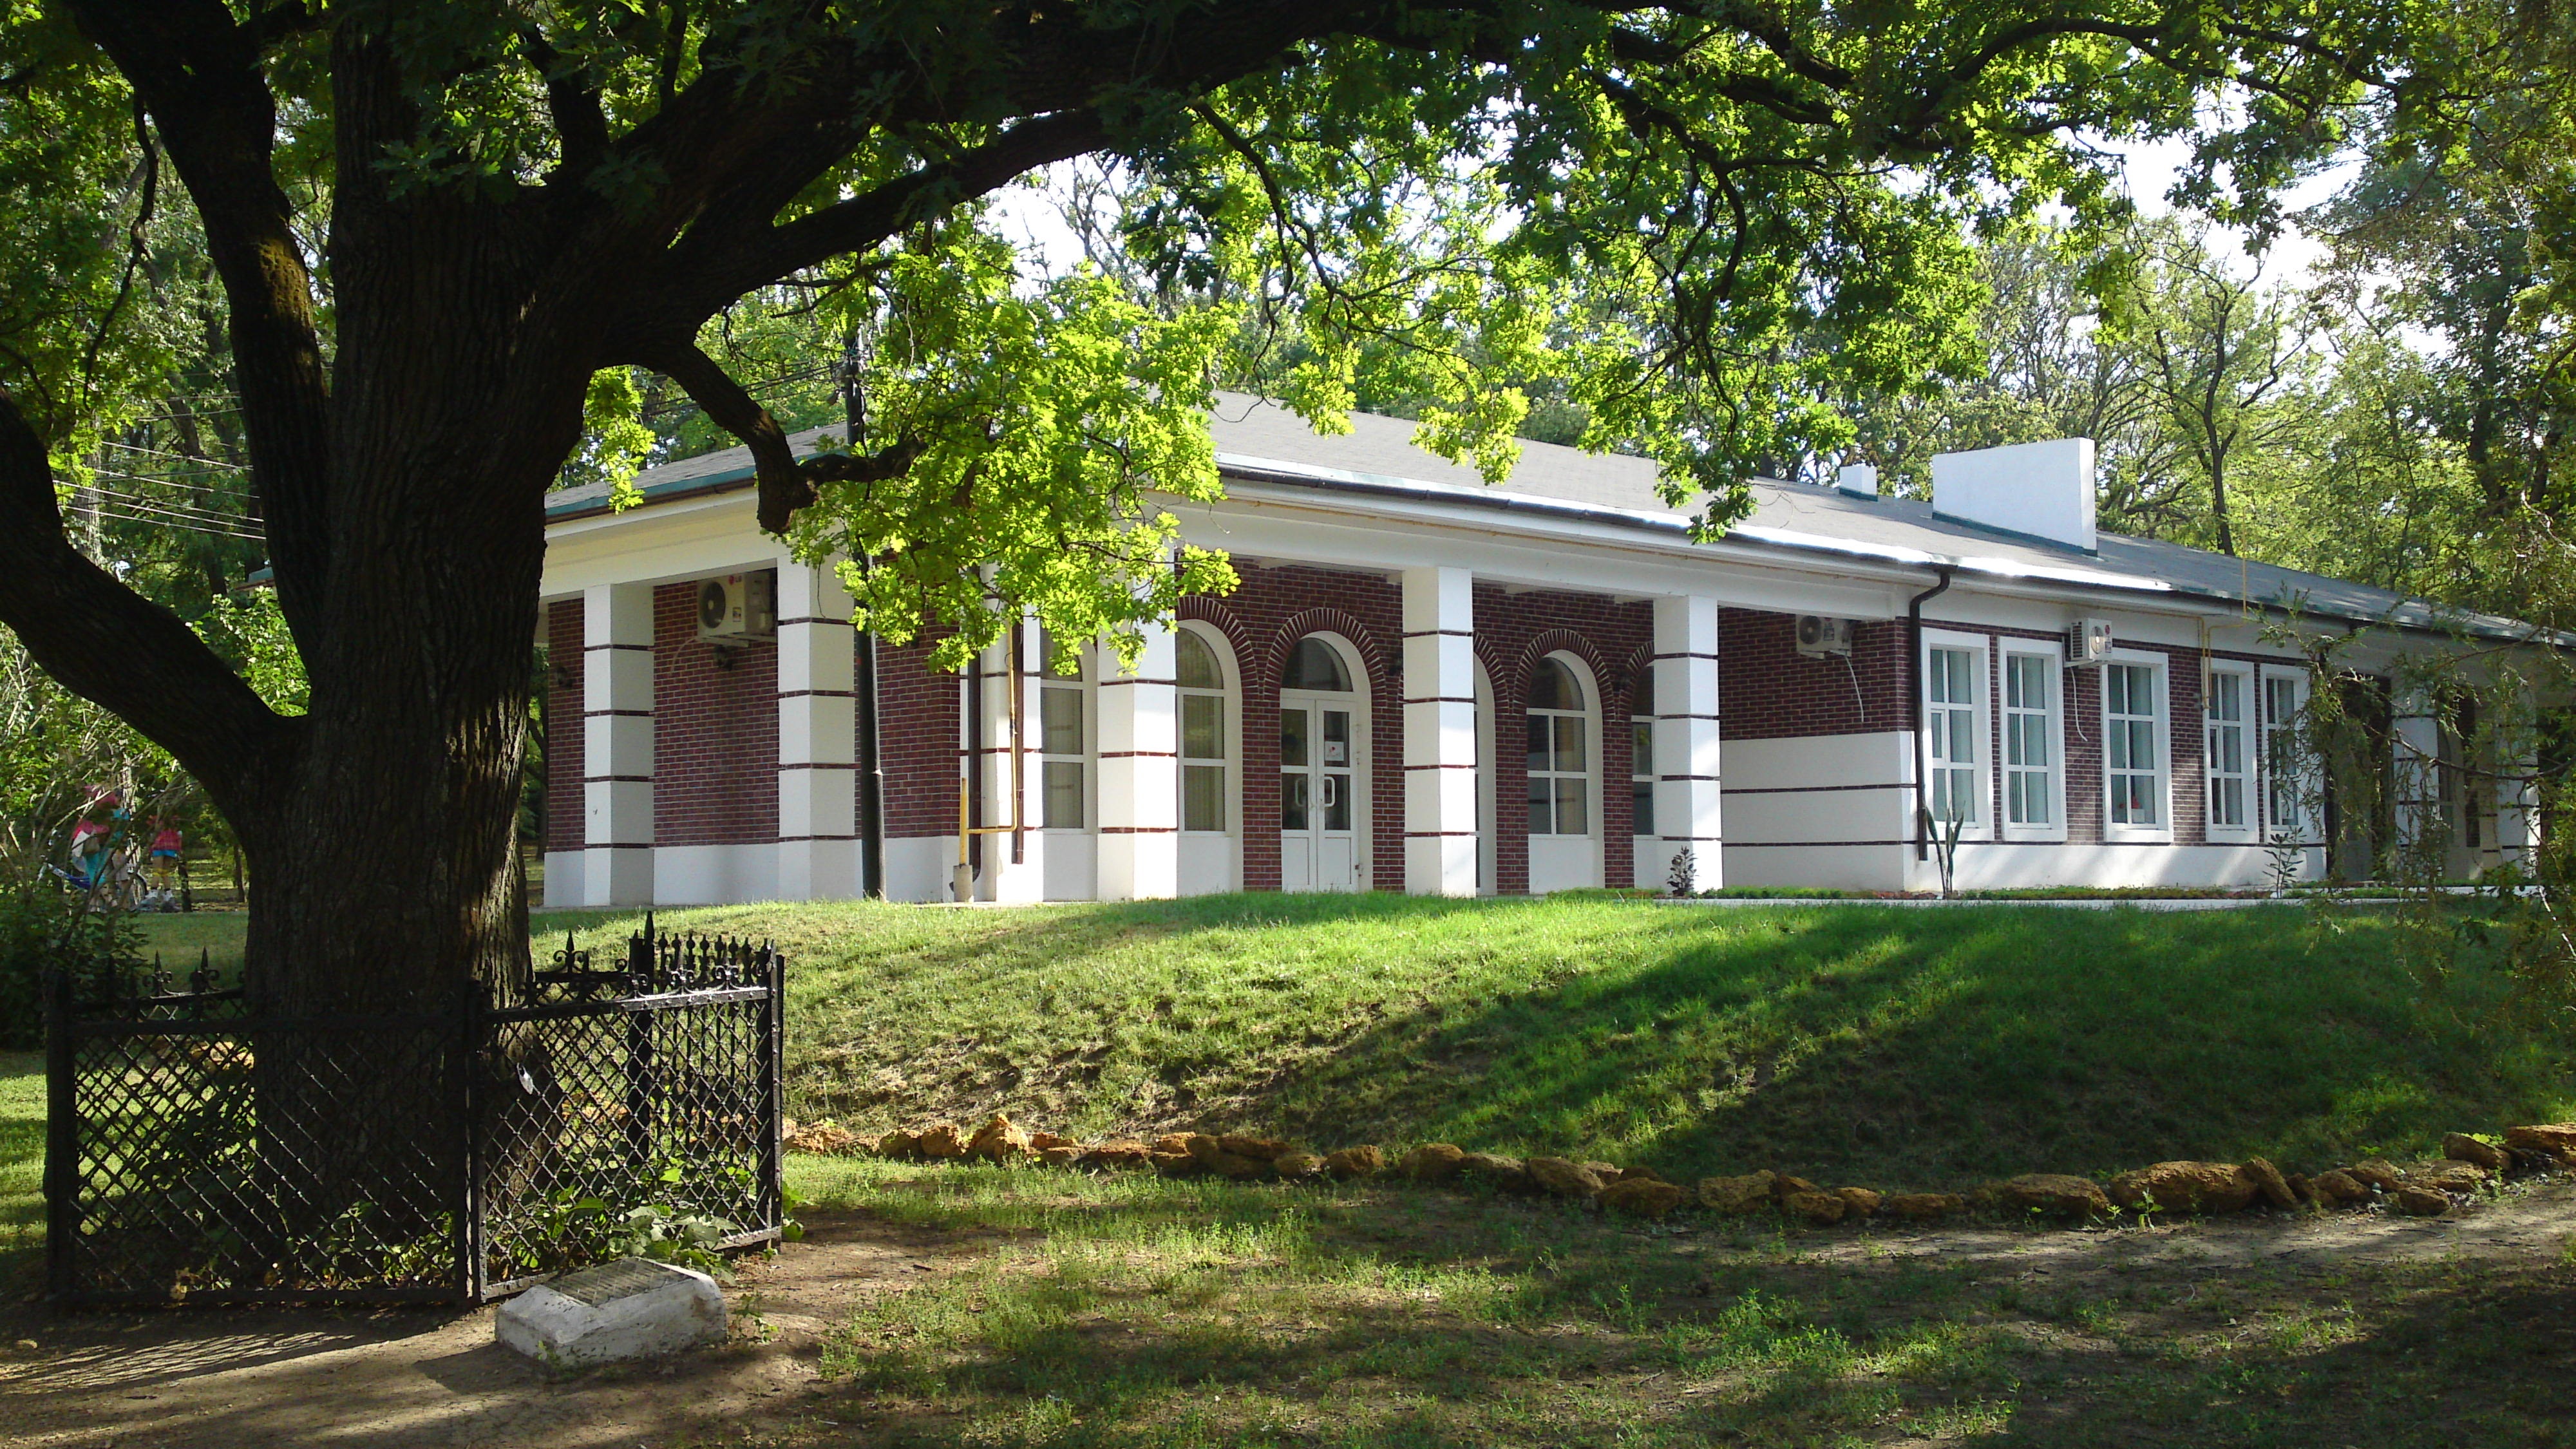
lawn, villa, mansion, house, building, home, cottage, park, backyard, facade, property, farmhouse, plantation, estate, yard, real estate, taganrog, residential area